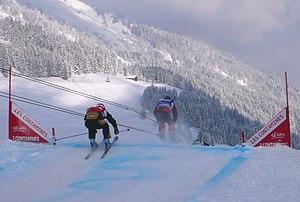
Coupe du Monde de Skicross aux Contamines-Montjoie
Stanley Hayer, né le 19 juillet 1973, est un skieur acrobatique canadien ayant représenté auparavant la République tchèque.